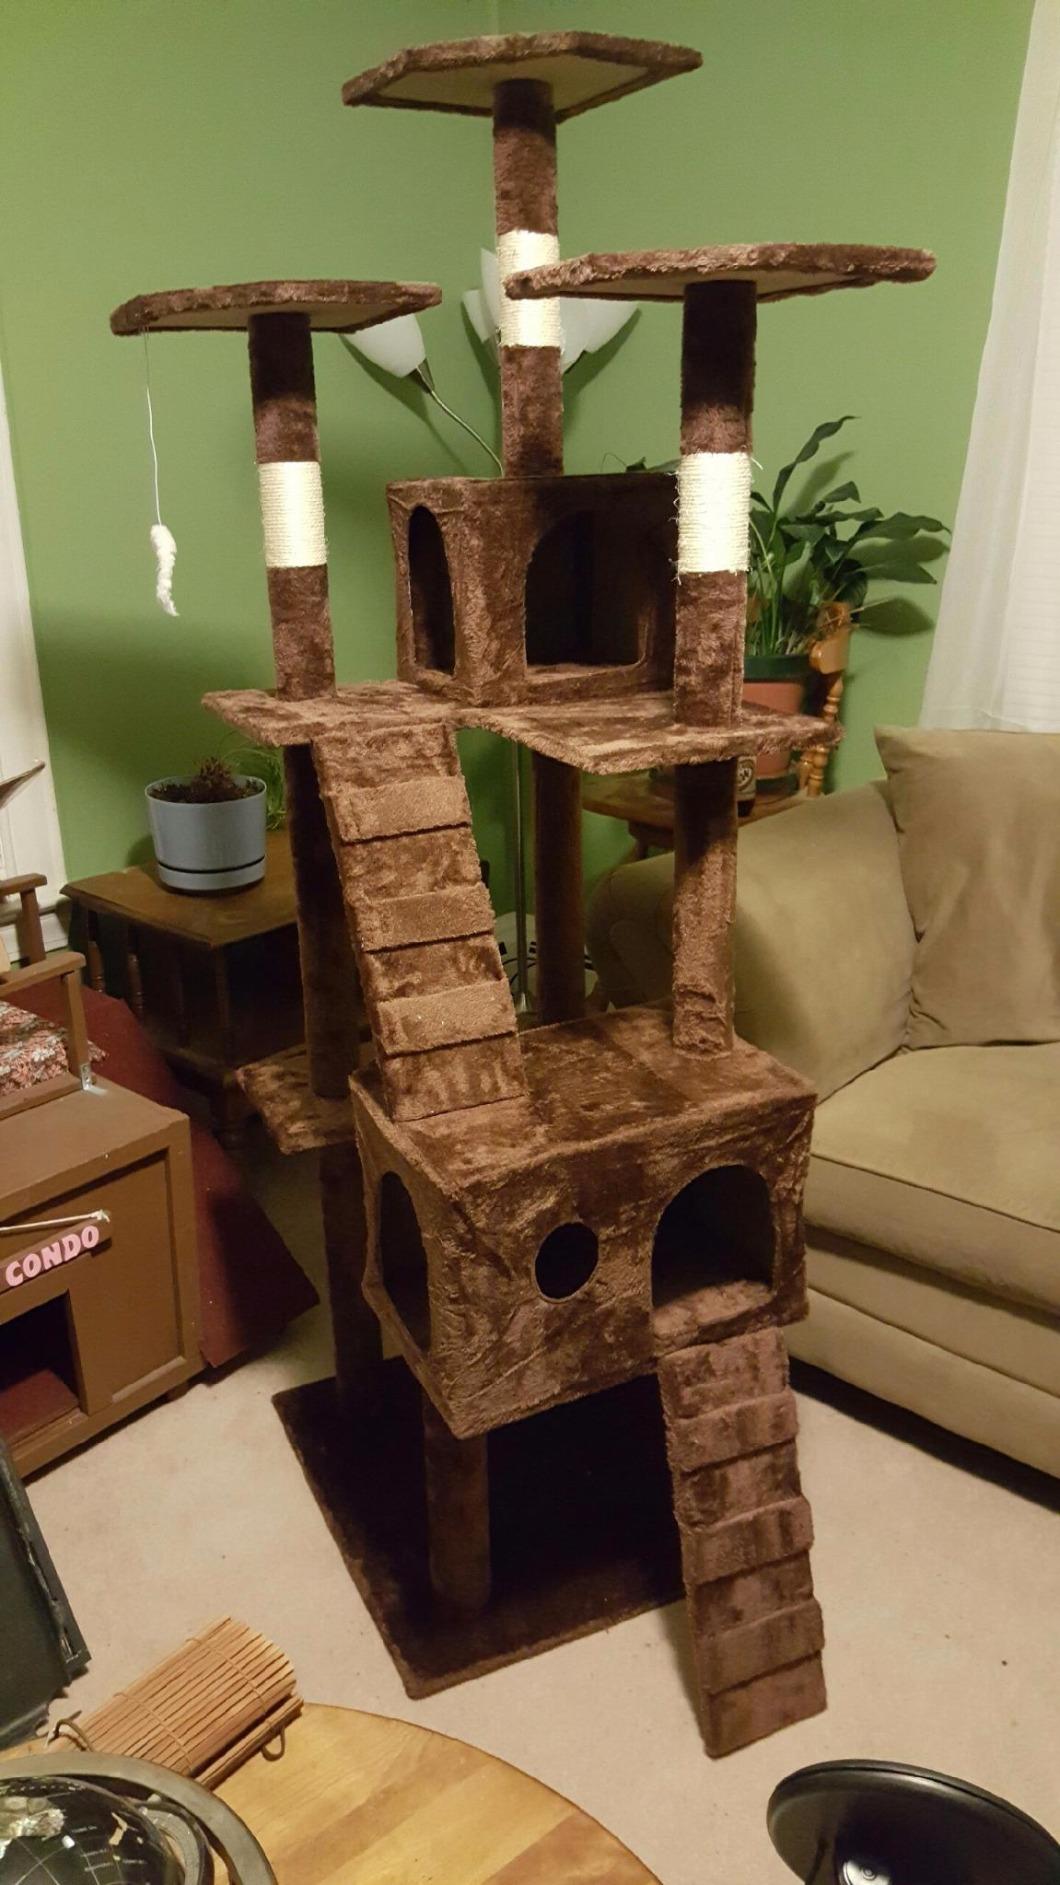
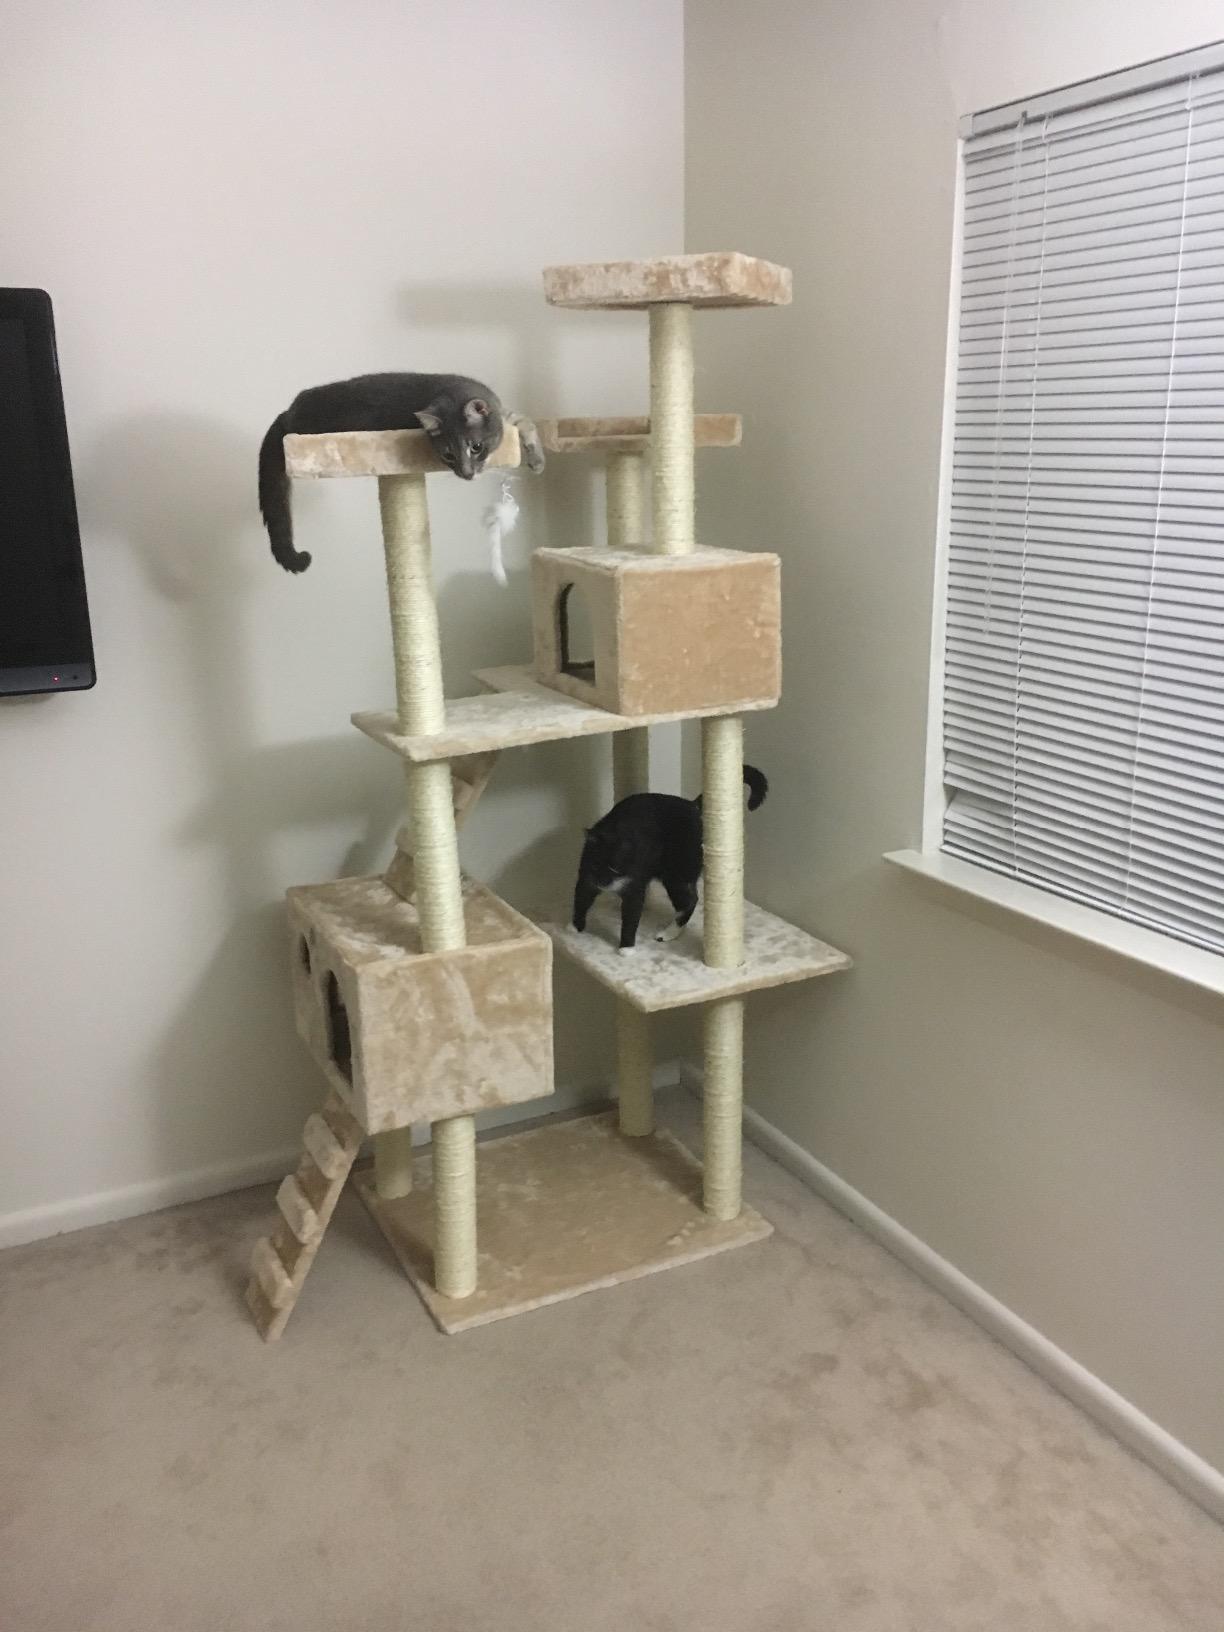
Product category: items_cat tree
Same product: no